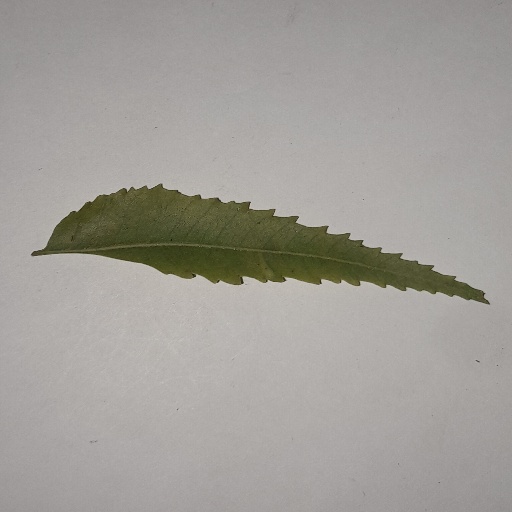
Species: Neem
Leaf condition: Yellow Leaf